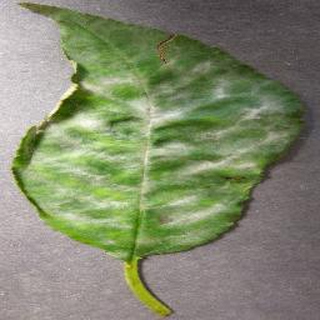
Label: cherry_powdery_mildew